Esther Vilenska

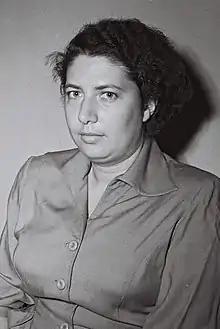
Esther Vilenska in 1950

Esther Vilenska (‎ 8 June 1918 – 8 November 1975) was an Israeli communist politician, journalist and author who served as a member of the Knesset for Maki between 1951 and 1959, and then again from 1961 to 1965. She was a Lithuanian Jew from Vilnius.